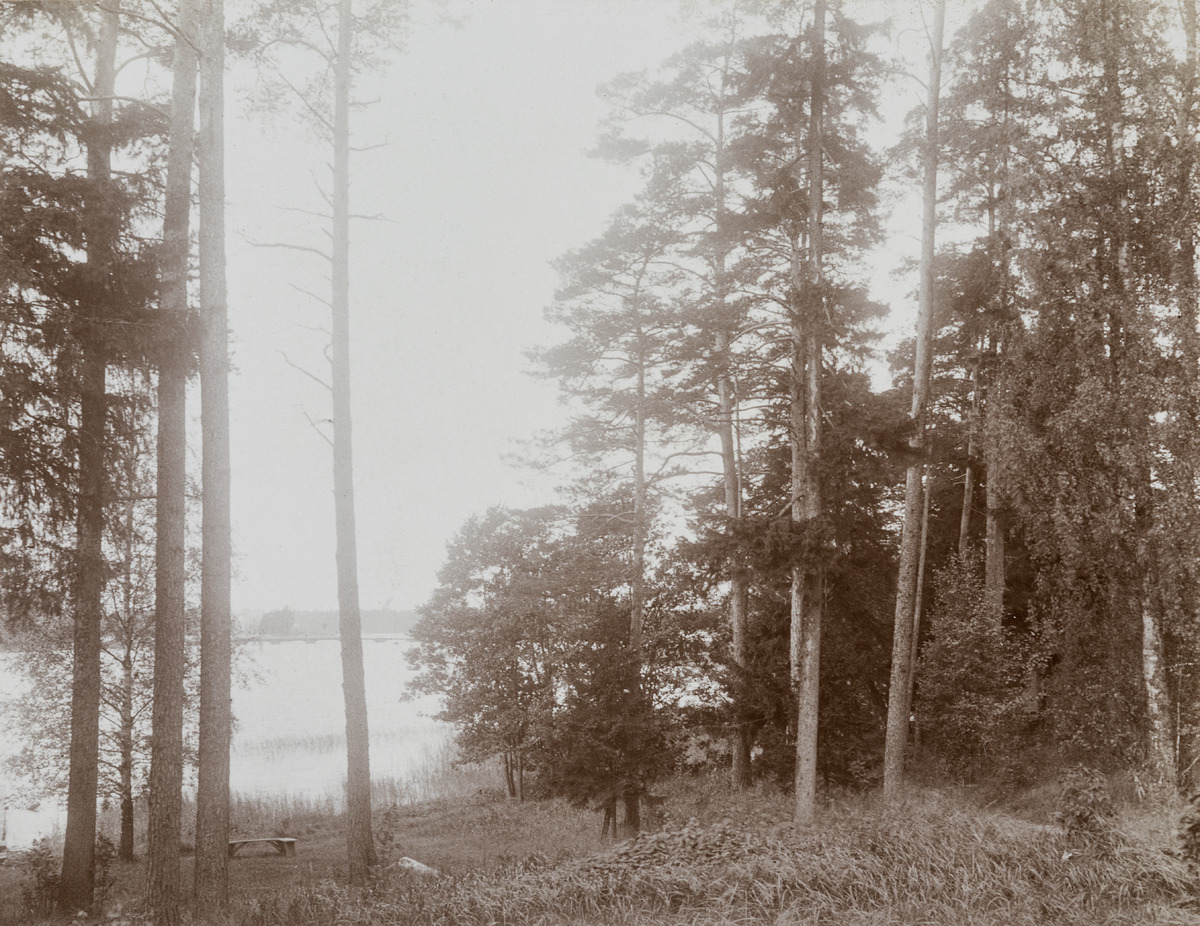
Meilahden huvila-alue, Laaksola, huvilapalsta nro 5
sisällön kuvaus: Meilahden huvila-alue, Laaksola, huvilapalsta nro 5. Näkymä rantaan. mustavalkoinen
Ajankohta: kuvausaika 1912
Paikka: Suomi, Uusimaa, Helsinki, Meilahti Helsinki, Maila Talvion puisto
Aiheet: huvilat, rannat, puut, meri